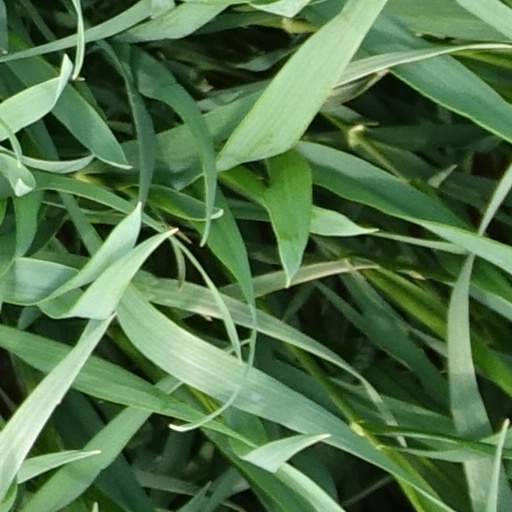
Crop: wheat